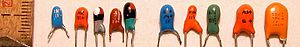
Elektrisk kondensator / Forskellige typer kondensatorer / Tantal-elektrolytkondensatorer
Billede af tantalkondensatorer. Den yderst til højre er vist en aluminiumkondensator.
En elektrisk kondensator er en elektronisk komponent, der er indrettet til at have en vis elektrisk kapacitet – en evne til at opbevare en vis mængde elektrisk energi.